Sovereign Military Order of Malta

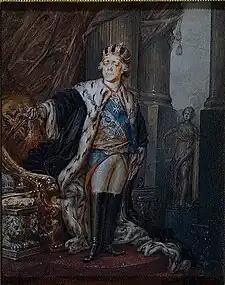
Emperor Paul of Russia wearing the Crown of the Grand Master of the Order of Malta (1799).

The Order remained without a territory of its own until 1530, when Grand Master Fra' Philippe de Villiers de l'Isle Adam took possession of the island of Malta, granted to the order by Emperor Charles V, Holy Roman Emperor and his mother Queen Joanna of Castile as monarchs of Sicily, with the approval of Pope Clement VII, for which the order had to honour the conditions of the Tribute of the Maltese Falcon.